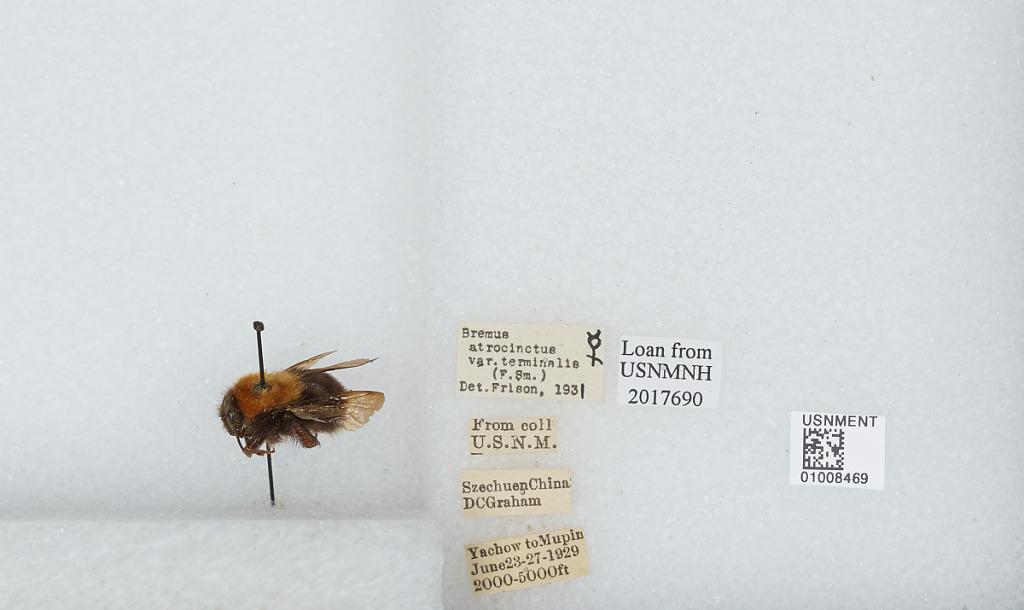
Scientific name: Bombus (Festivobombus) festivus Smith
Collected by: D. Graham
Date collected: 1929-6-23
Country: China
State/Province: Sichuan
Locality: Yucheng to Muping (formerly known as Yachow and Mupin)
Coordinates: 30.0061, 103.032
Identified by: Frison